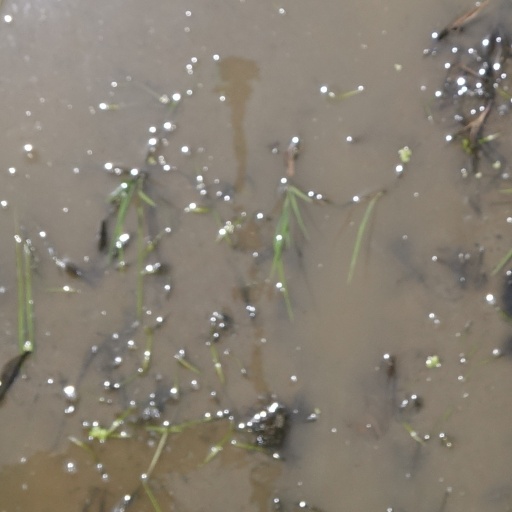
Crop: rice